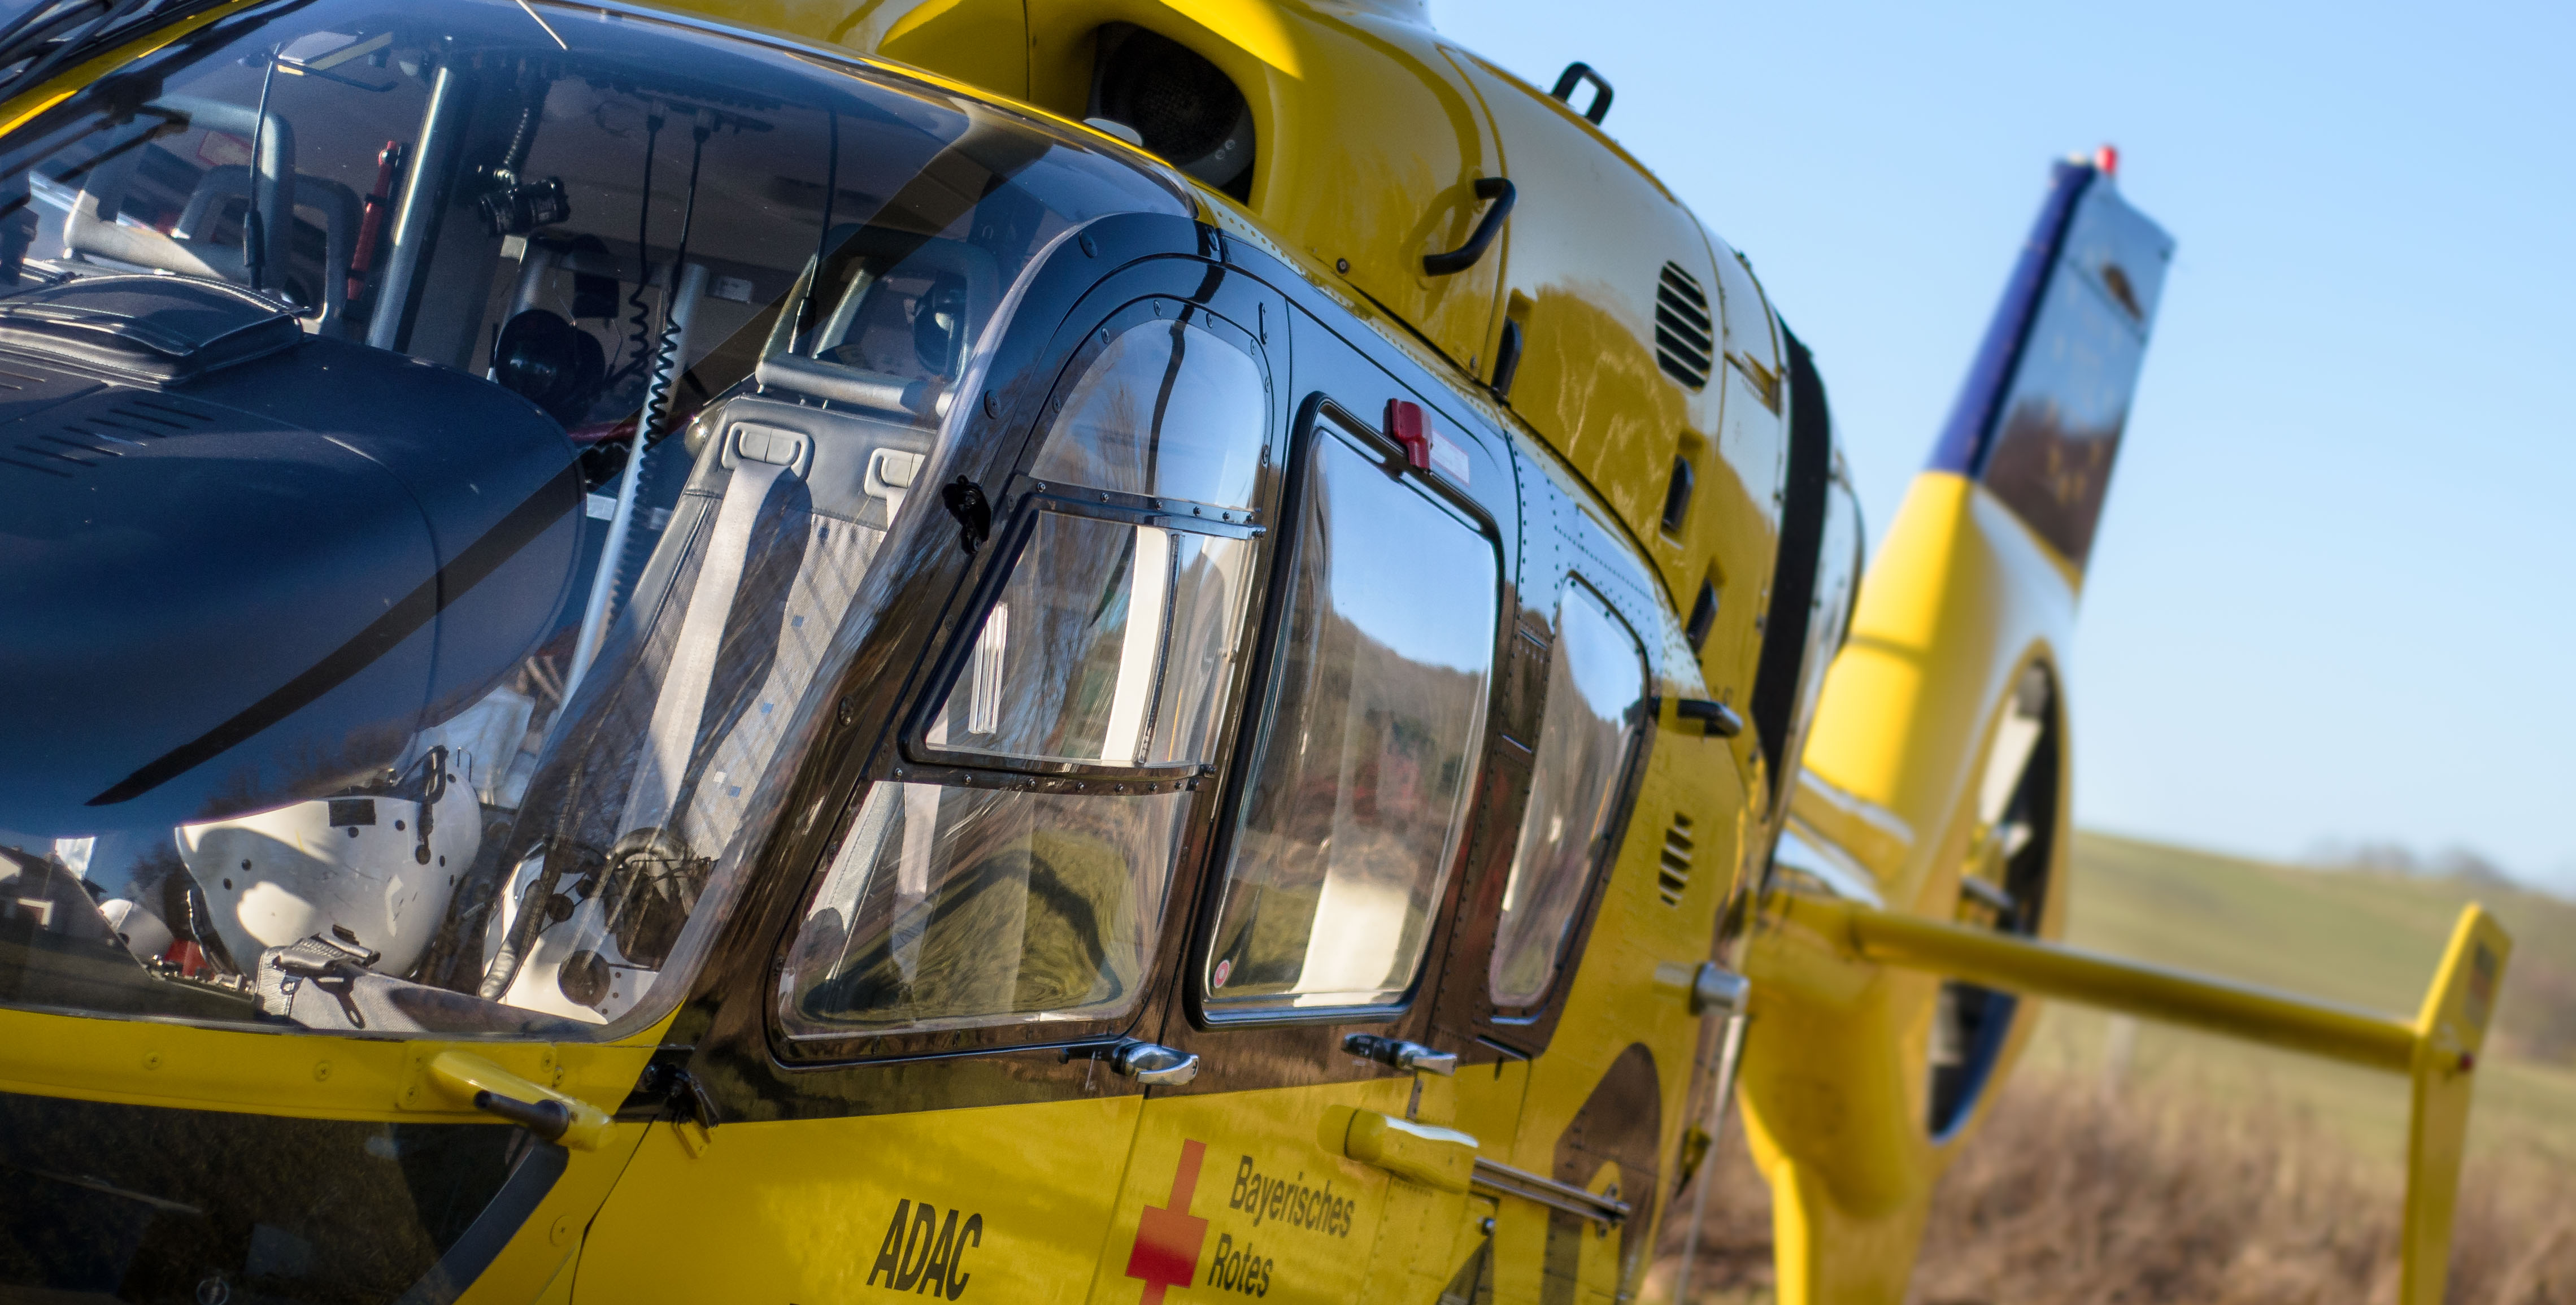
airplane, aircraft, transport, vehicle, aviation, flight, helicopter, 135, ec, hubschrauber, rotorcraft, air force, atmosphere of earth, aircraft engine